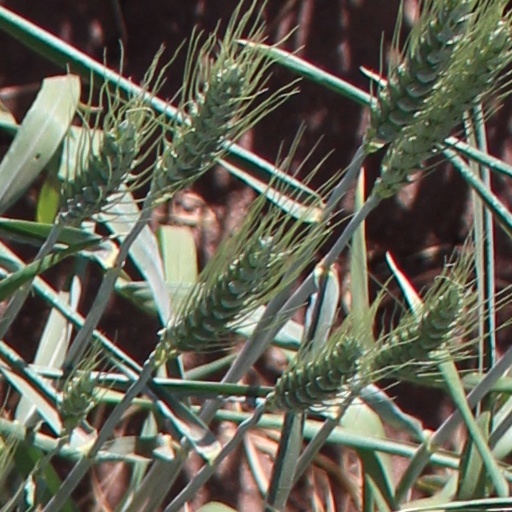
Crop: wheat